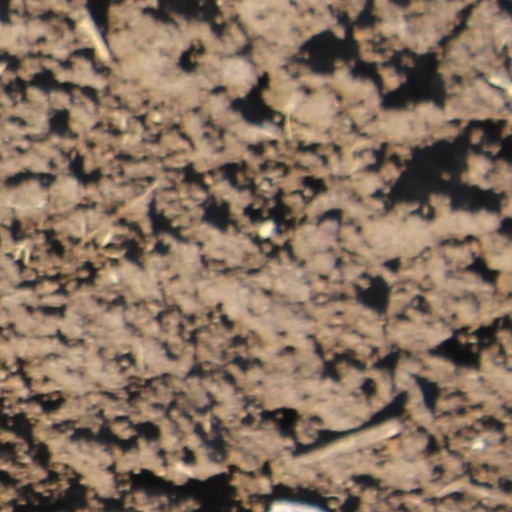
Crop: wheat